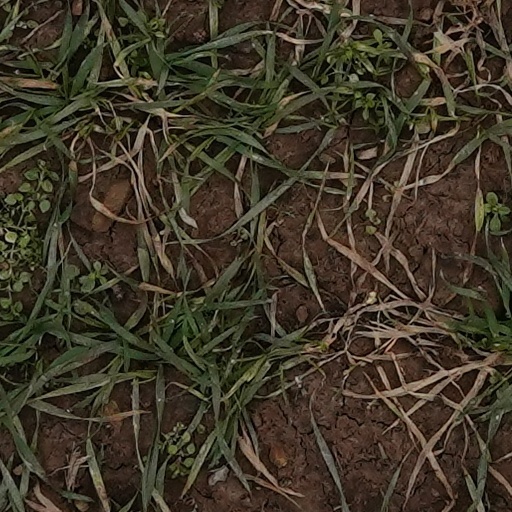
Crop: wheat